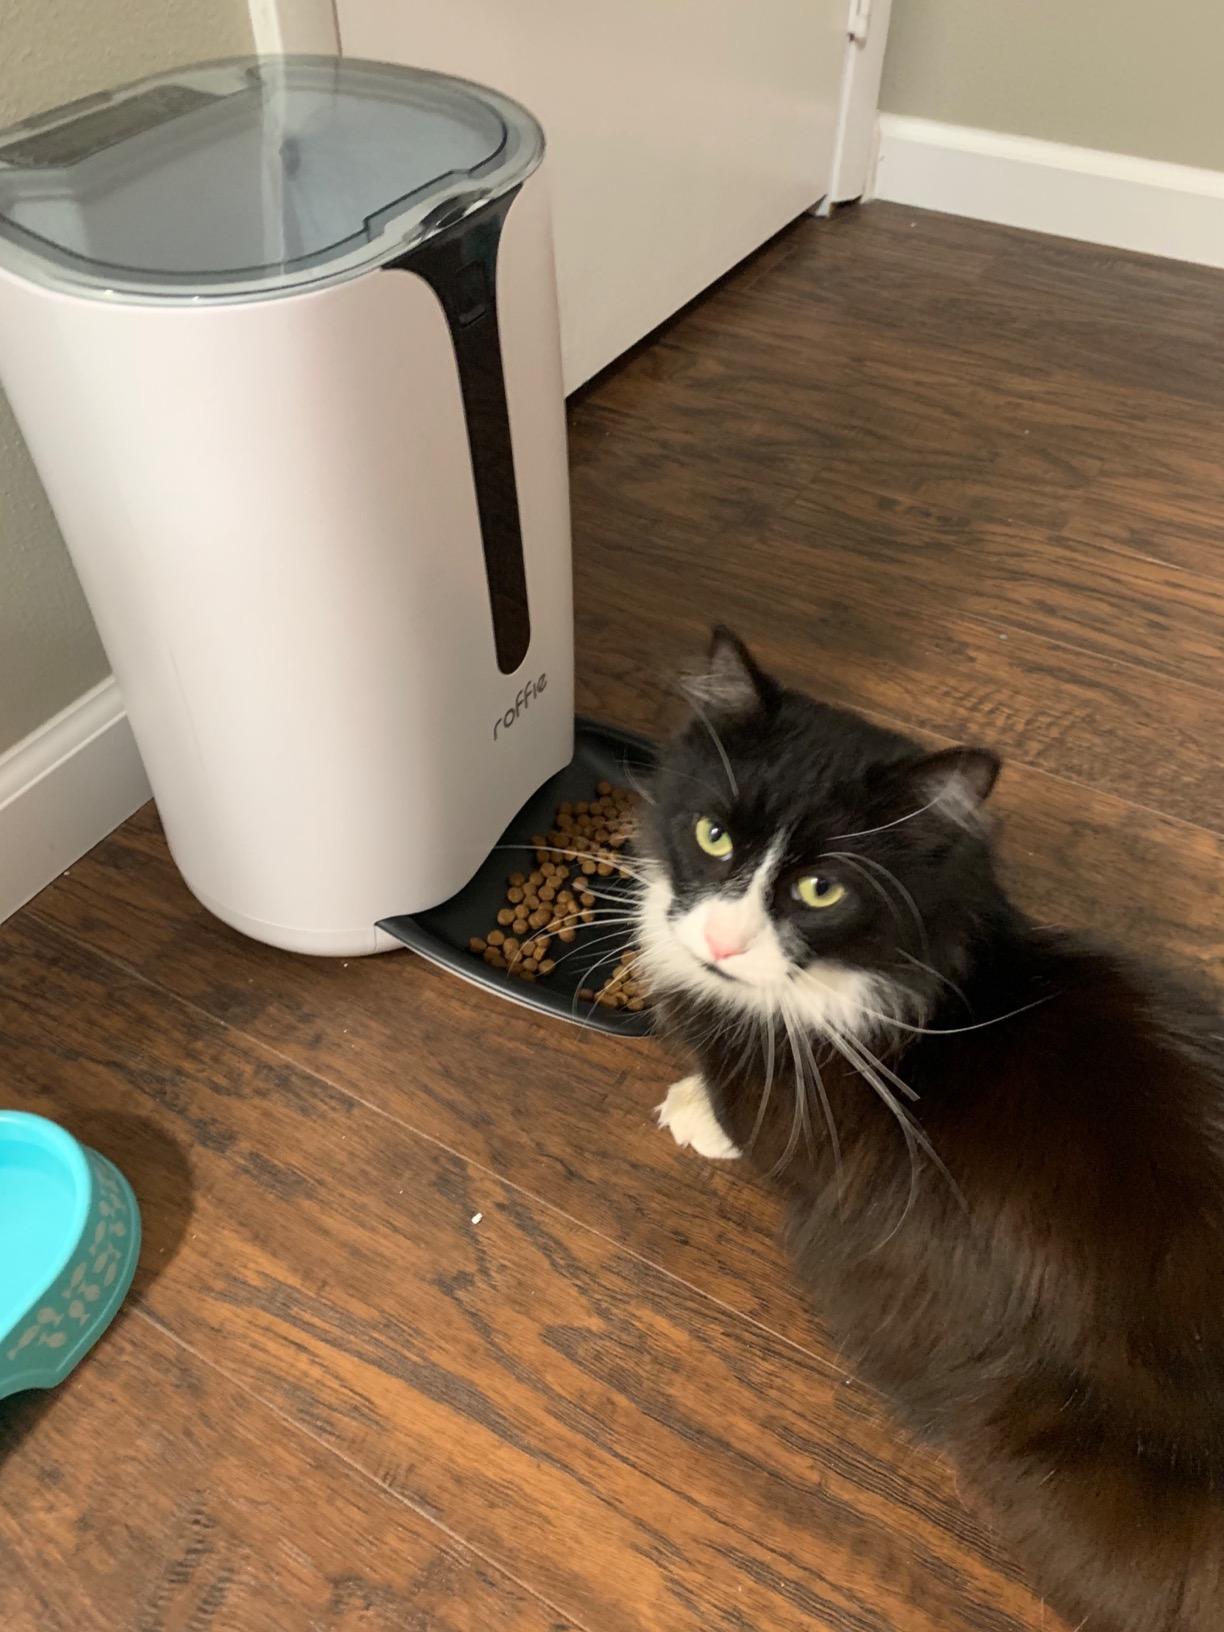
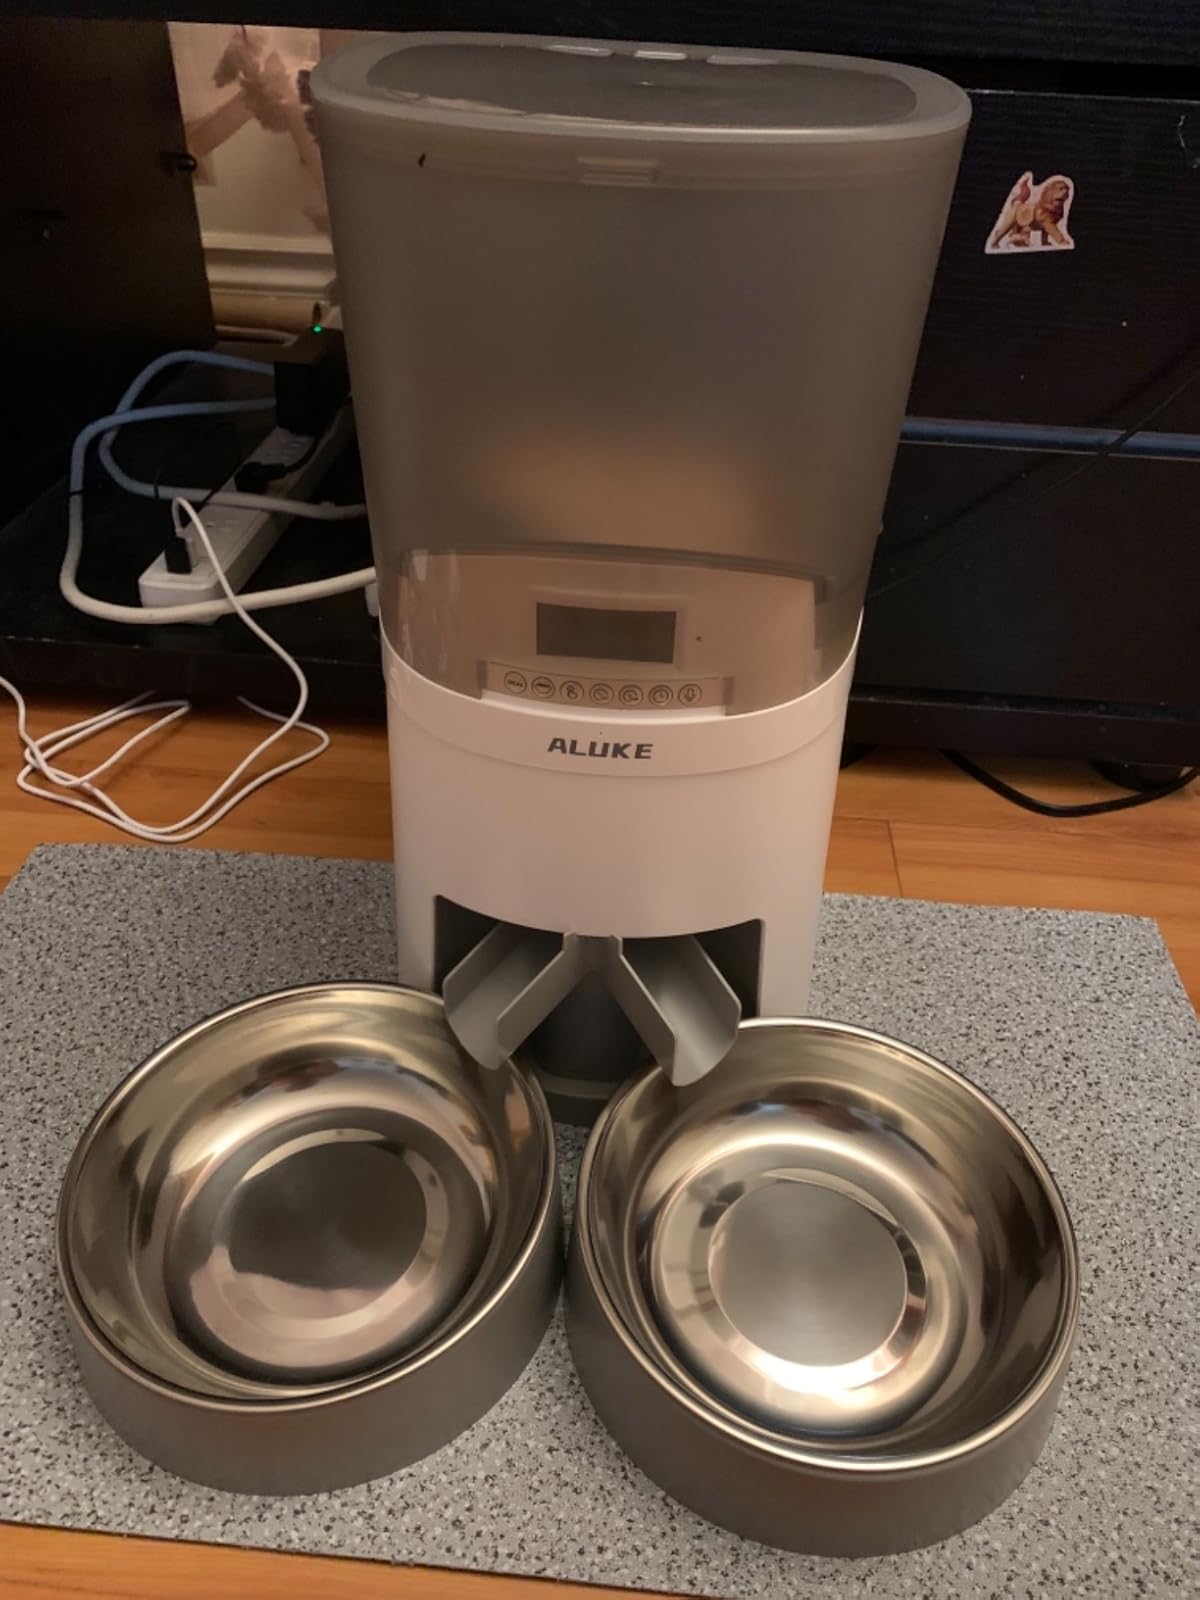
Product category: items_feeder
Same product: no